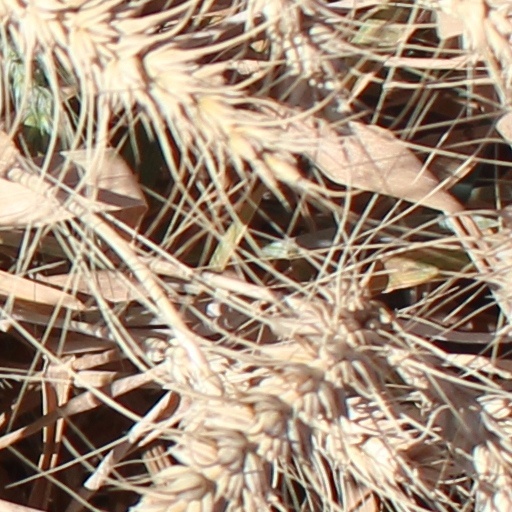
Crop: wheat